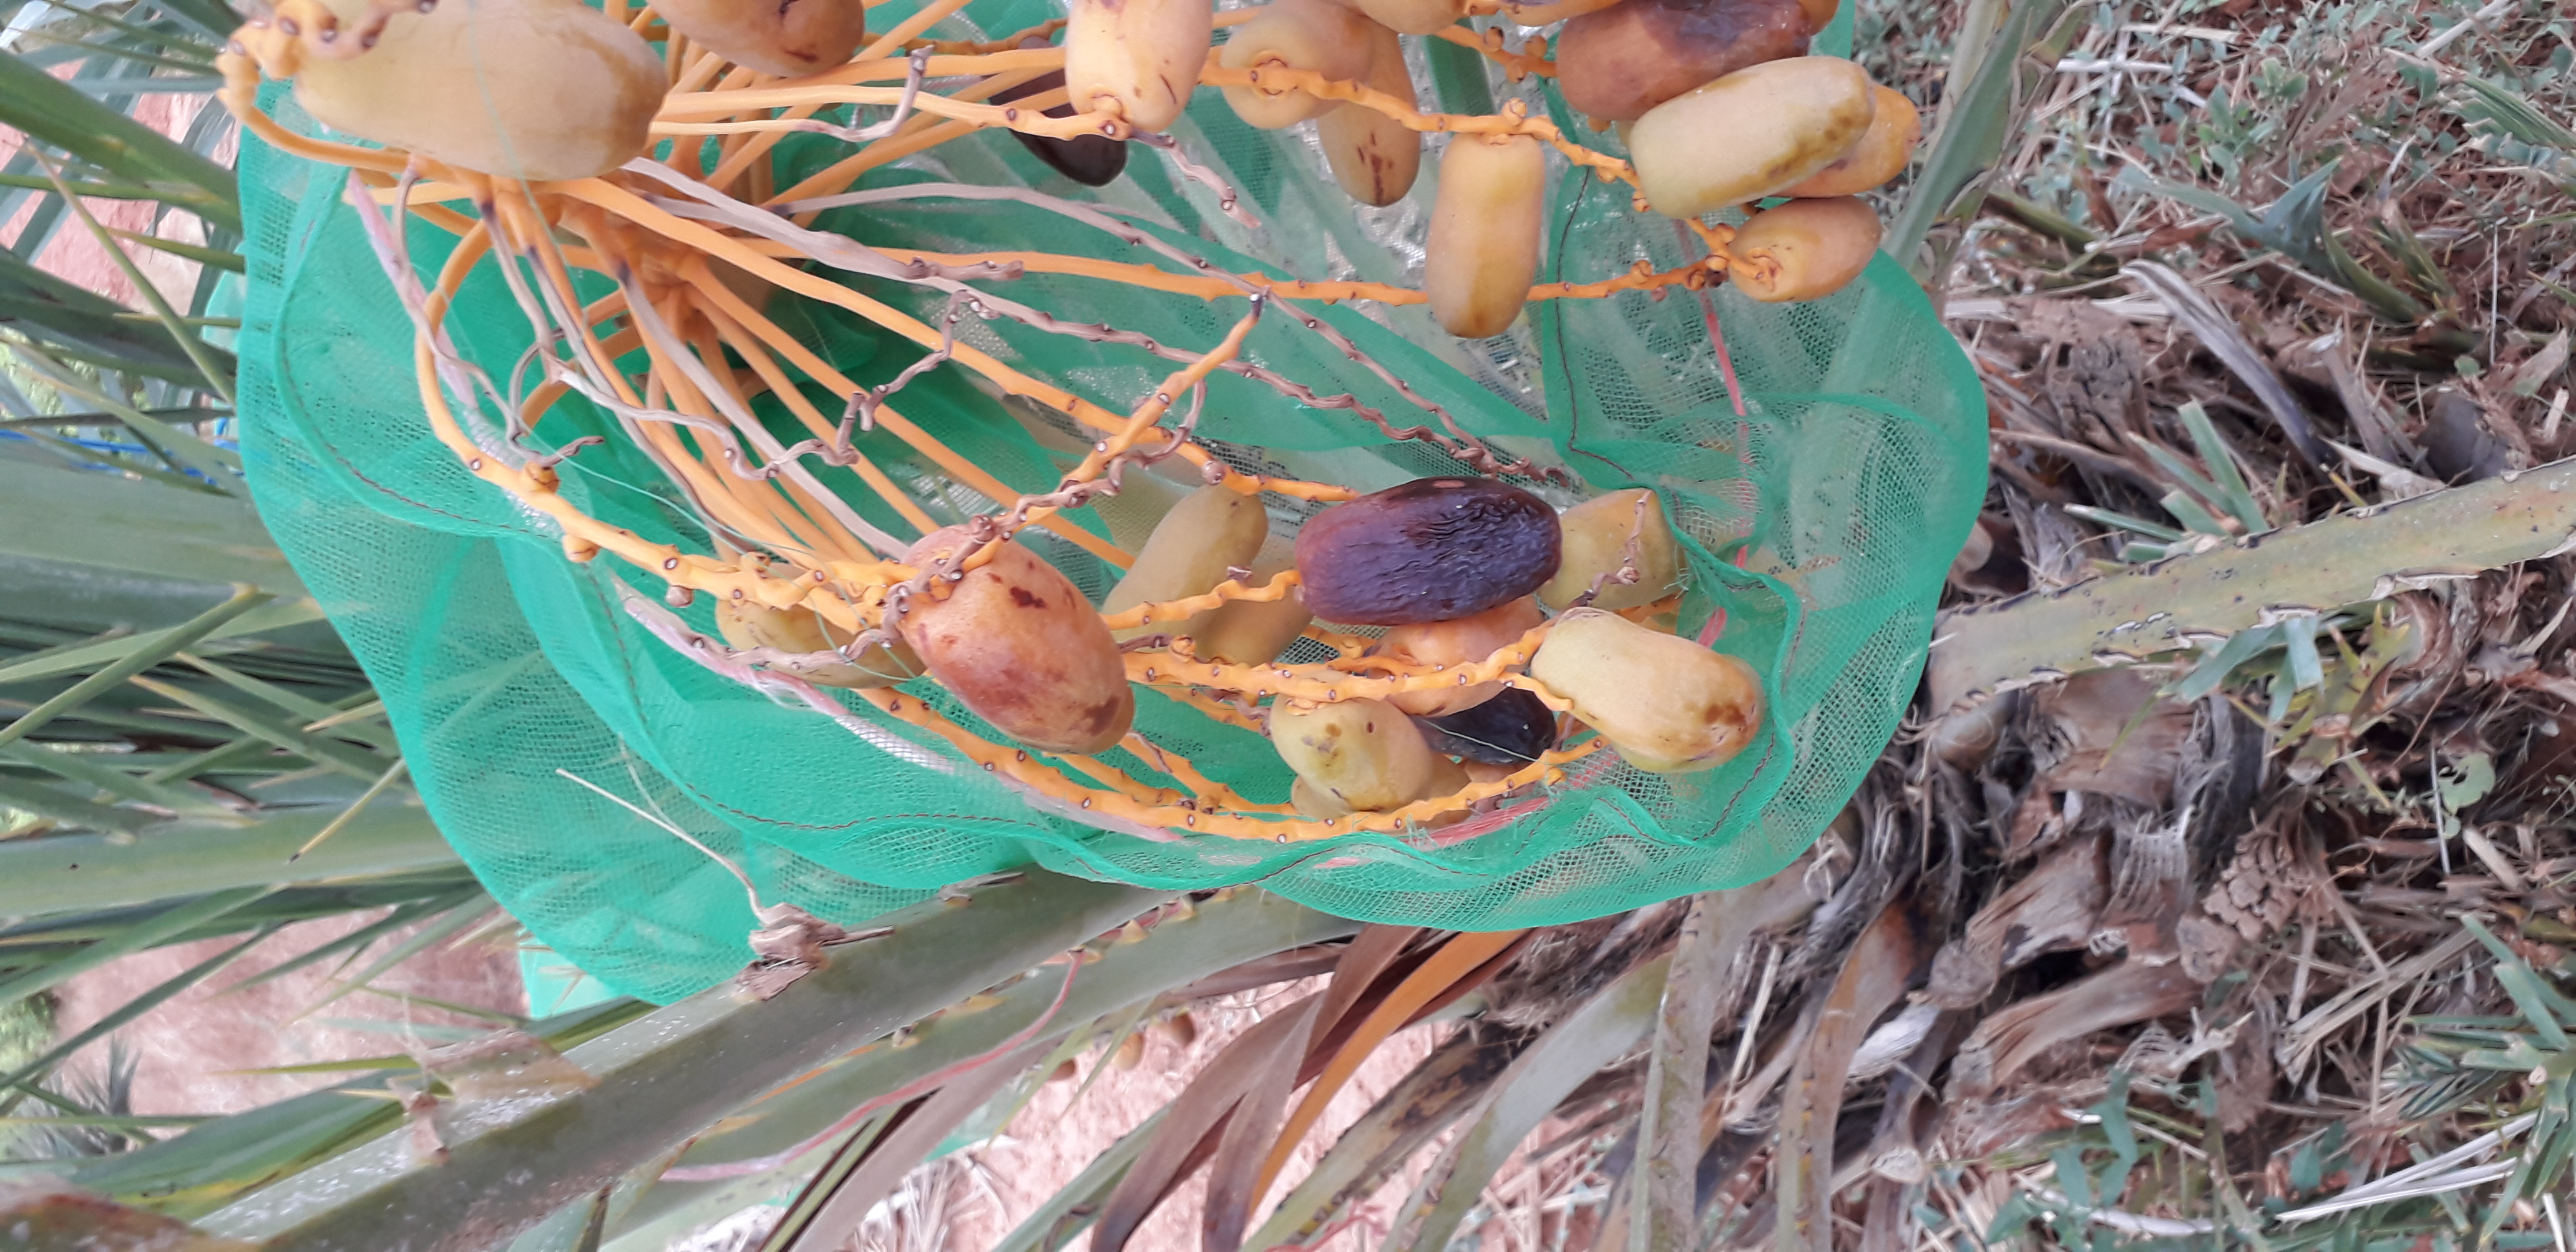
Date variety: Boumajhoul